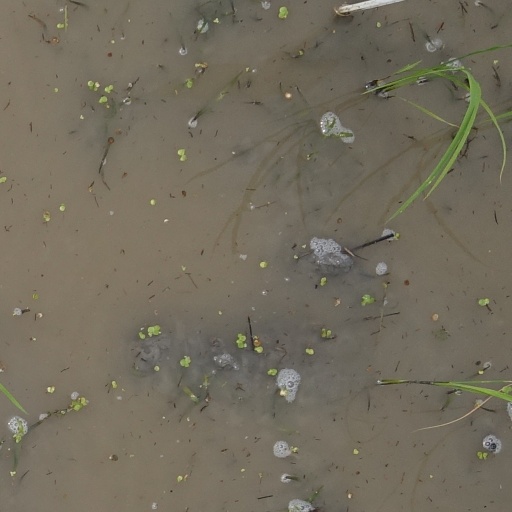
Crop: rice